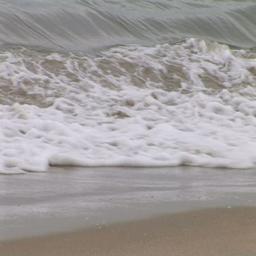
waves crashing at the beach